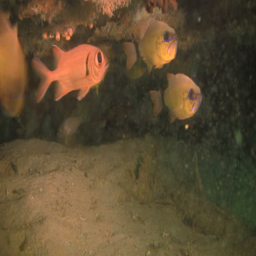
shoal of small fish under a wreck